Nordkirchen Castle

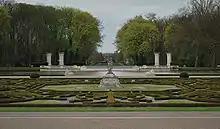
The "Venusinsel"

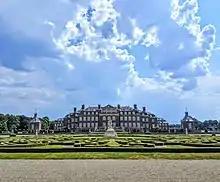
Schloss Nordkirchen and its garden.

The "schloss" stands on a rectangular island surrounded by a broad moat-like canal. The island's four corners are accentuated by four small free-standing pavilions.